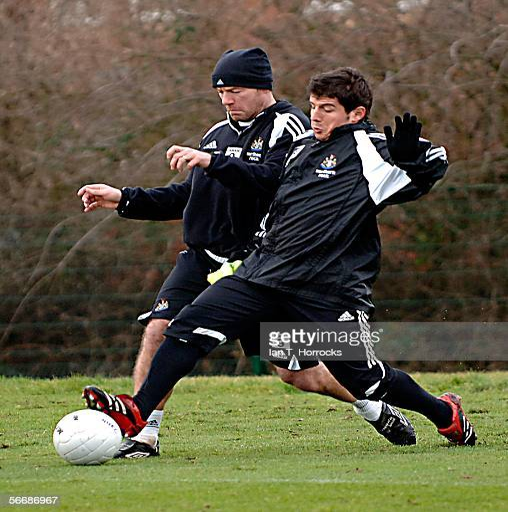
soccer player and football player in action during a training session